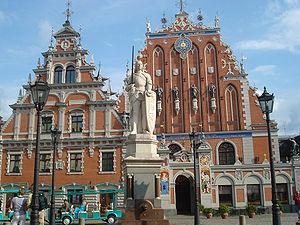
La Confrérie ou Guilde des Têtes noires était une association de marchands célibataires, d'armateurs et d'étrangers, active en Livonie à partir du XIVᵉ siècle jusqu'en 1940.